Yehuda Deri

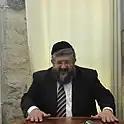

Yehuda Deri (31 July 1957 – 9 July 2024) was an Israeli rabbi, member of the Chief Rabbinical Council of Israel, and the Chief Rabbi of Beersheba from 1997. In 2013, he was a candidate for Chief Rabbi of Israel. He was also a past candidate for Chief Rabbi for Jerusalem and for Tel Aviv.